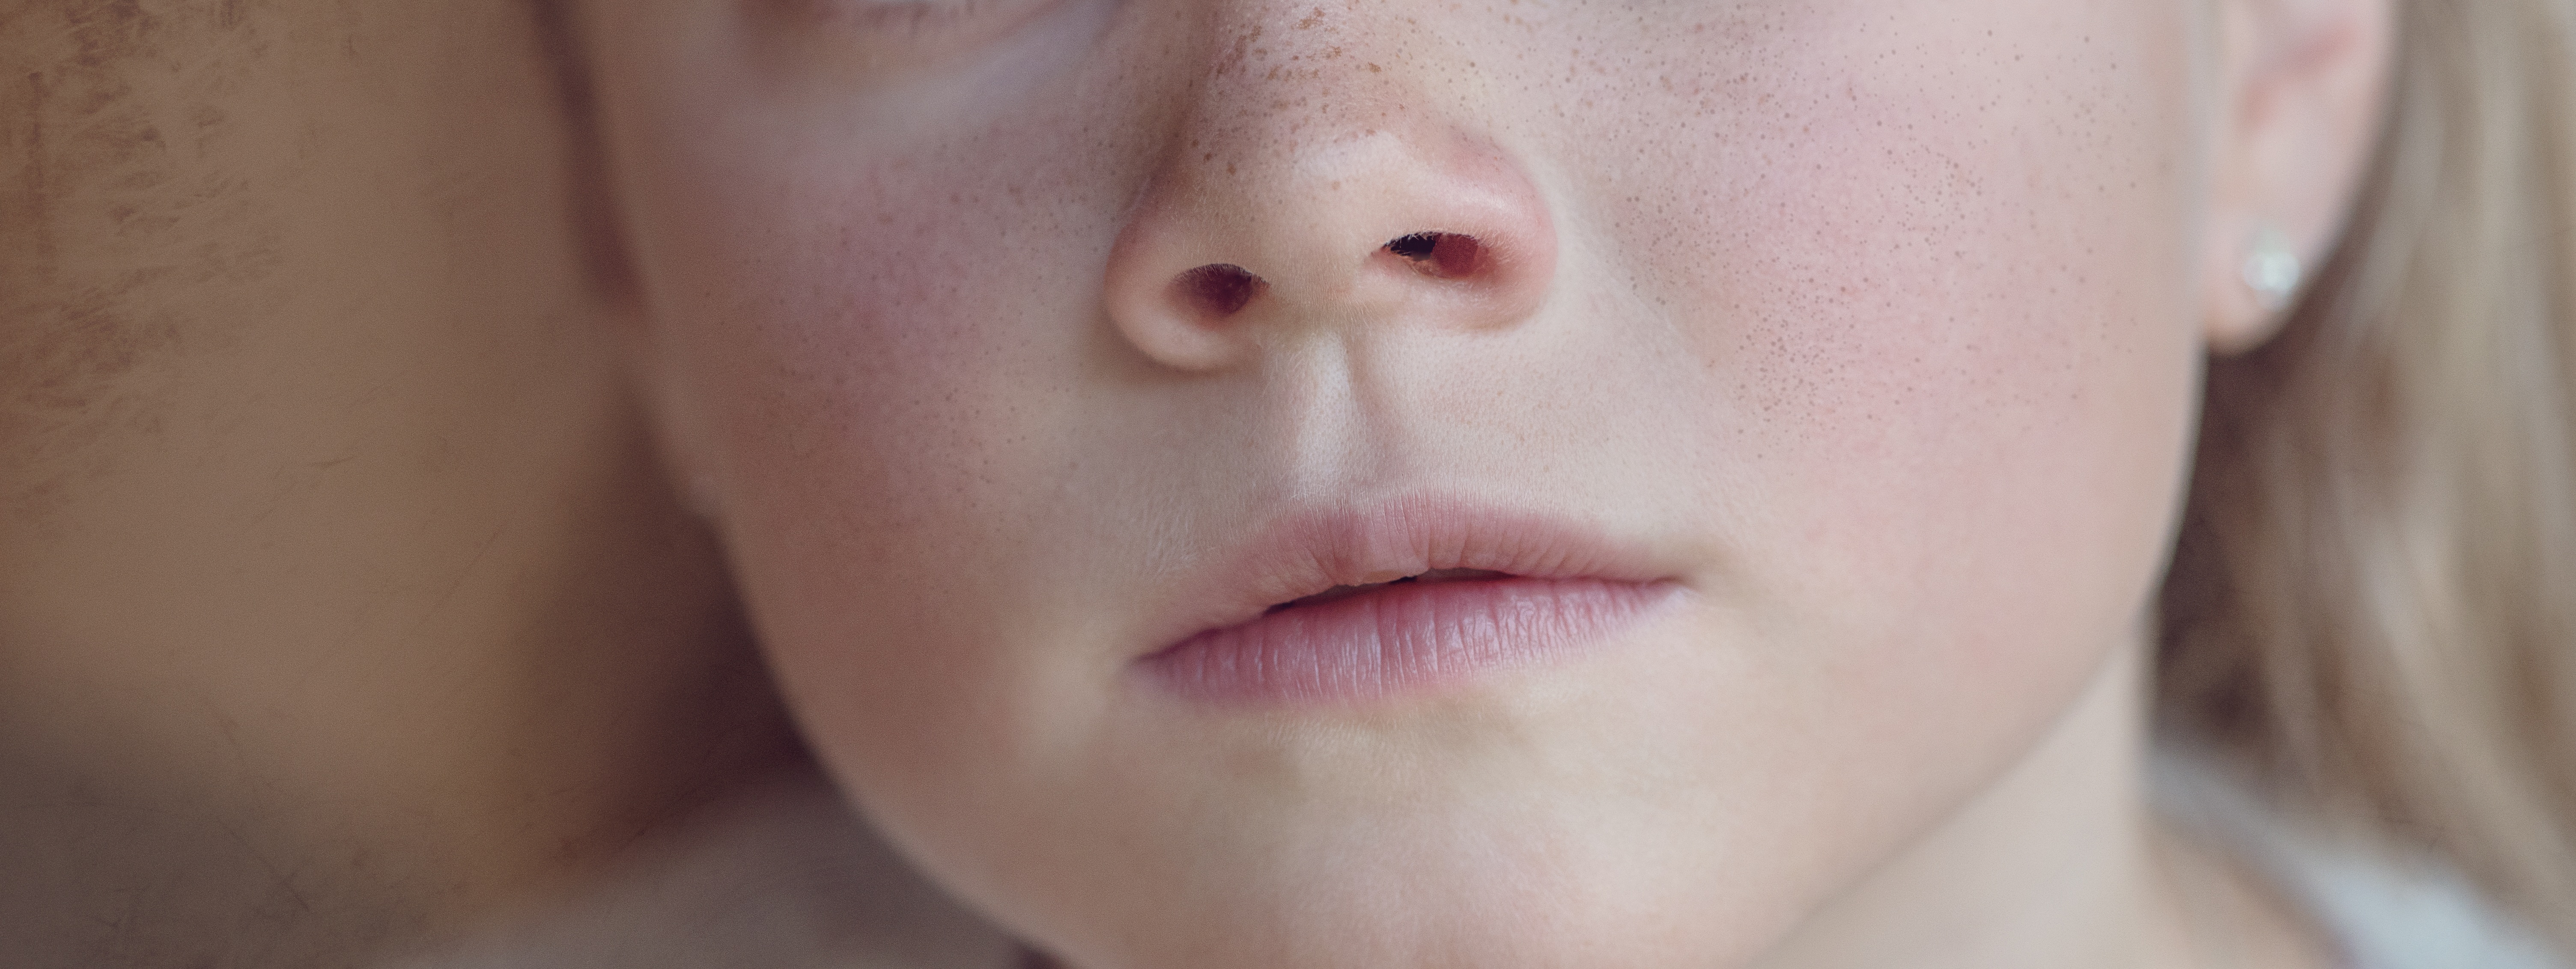
girl, photography, portrait, close, lip, eyebrow, mouth, eyelash, freckle, close up, human body, face, nose, cheek, eye, head, skin, beauty, organ, freckles, cheeks, sense, chin, portrait photography, eyelash extensions